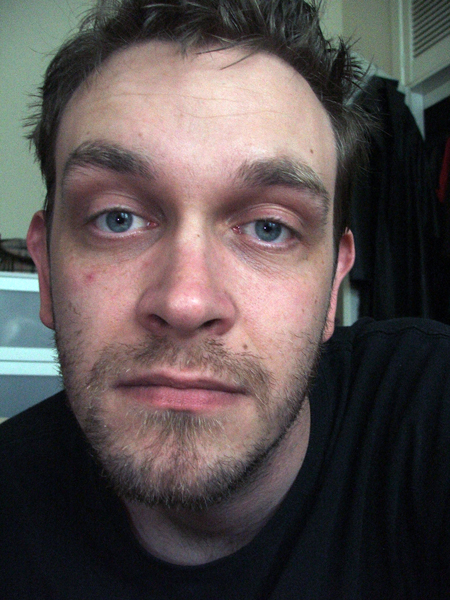
Portrait style: Real Portrait